Postcards from Surfers

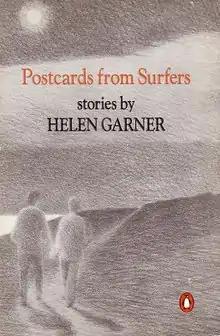
First edition

Postcards from Surfers is a collection of short works by Australian writer Helen Garner published in 1985.